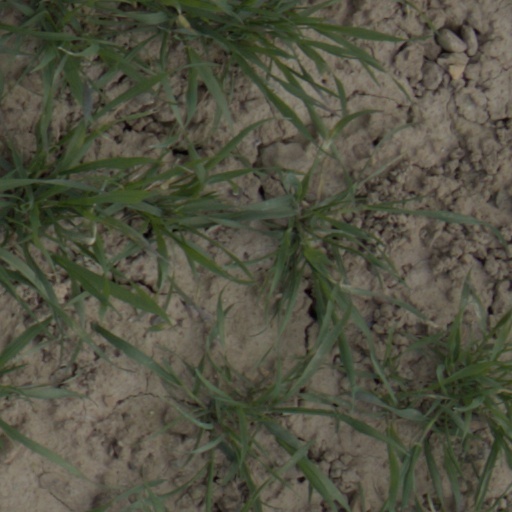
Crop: wheat